Tomb of Marquis Yi of Zeng

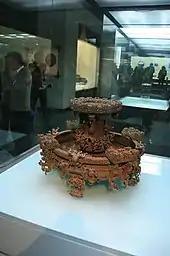
"Zun pan" (尊盘) vessel

The most famous discovery at the tomb is the large set of 64 "bianzhong" bells, mounted on an elaborate framework, which required a cast of five members to be played, and were struck with wooden mallets to produce music. The bells are two-toned, producing two distinct tones when struck at the center or the side. This property is due to the bells' almond-shaped cross-section. The bells cover a range of five octaves. The collection also contains a non-matching bell, a memorial to Marquis Yi from King Hui of Chu, recording King Hui's rushed trip from the west to create the bell and attend the Marquis's funeral during the 56th year of King Hui's reign; the inscription on the bell dates the event to 433 BC. The bells were inscribed with music notations that detailed the relationship among the pitch standards of Zeng, Chu and Zhou.